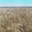
Label: plain